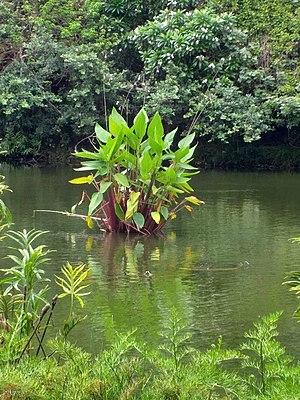
Thalia dealbata, Musée national des sciences naturelles, Taichung, Taiwan.
La thalie blanchie - Thalia dealbata - est une plante de la famille des Marantacées originaire d'Amérique du Nord.